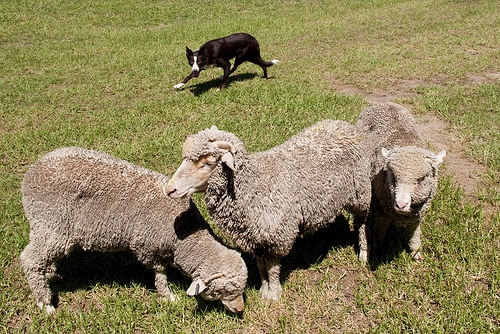
A black and white dog chasing a group of sheep on a grassy field.
Three sheep, one grazing on grass, while a dog stands behind them.
A black dog herding some sheep in a field.
Several sheep bunch together in the grass as a black dog approaches them.
A dog is watching over a herd of sheep.